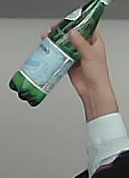
Product: sanpellegrino_water